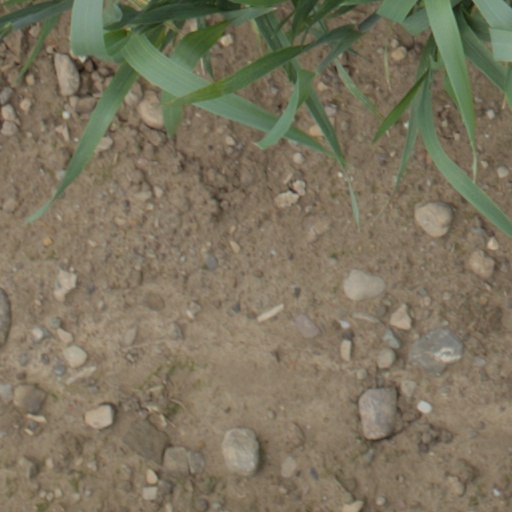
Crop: wheat